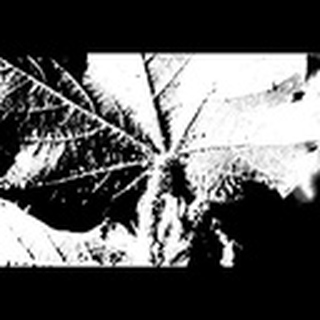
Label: cotton_aphids